Vasudhara

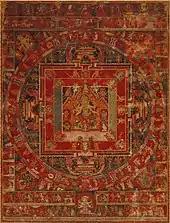
Nepalese painting of the Mandala of Vasudhara, 1495

In Buddhist art, Vasudhara has a consistent iconography. She can easily be identified as a bodhisattva by the elaborate headdress and the extensive amount of jewelry she wears. Her skin has a golden hue in bronze and painted images. This color is associated with precious metals and symbolizes opulence, fertility, and generosity in Buddhist iconography. Vasudhara is typically seated on a lotus flower base in the lalitasana, or royal pose, with one foot tucked in towards her and the other hanging of the flower base but resting on a small treasure. She can, however, also be represented in a standing position. When standing, Vasudhara has a full vase representing abundance underneath each foot.